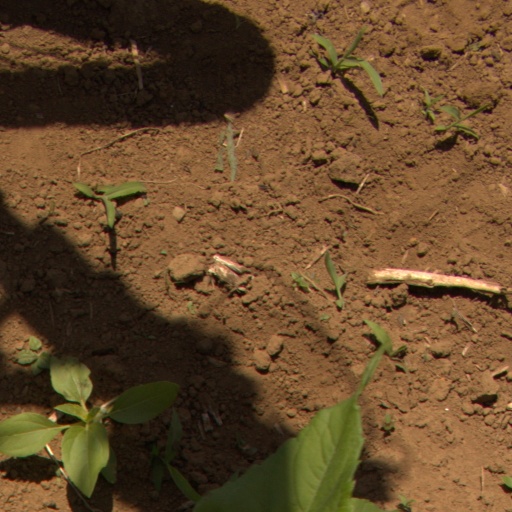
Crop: Jerusalem artichoke